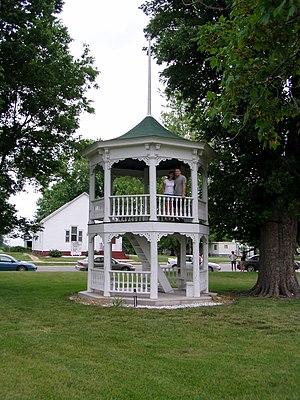
Time est un village situé dans le comté de Pike, dans l’État de l’Illinois, aux États-Unis. Sa population s’élevait à 23 habitants lors du recensement de 2010, estimée à 22 habitants en 2016.